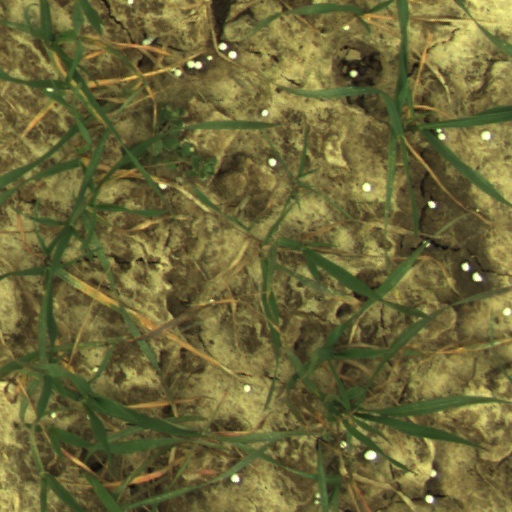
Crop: wheat